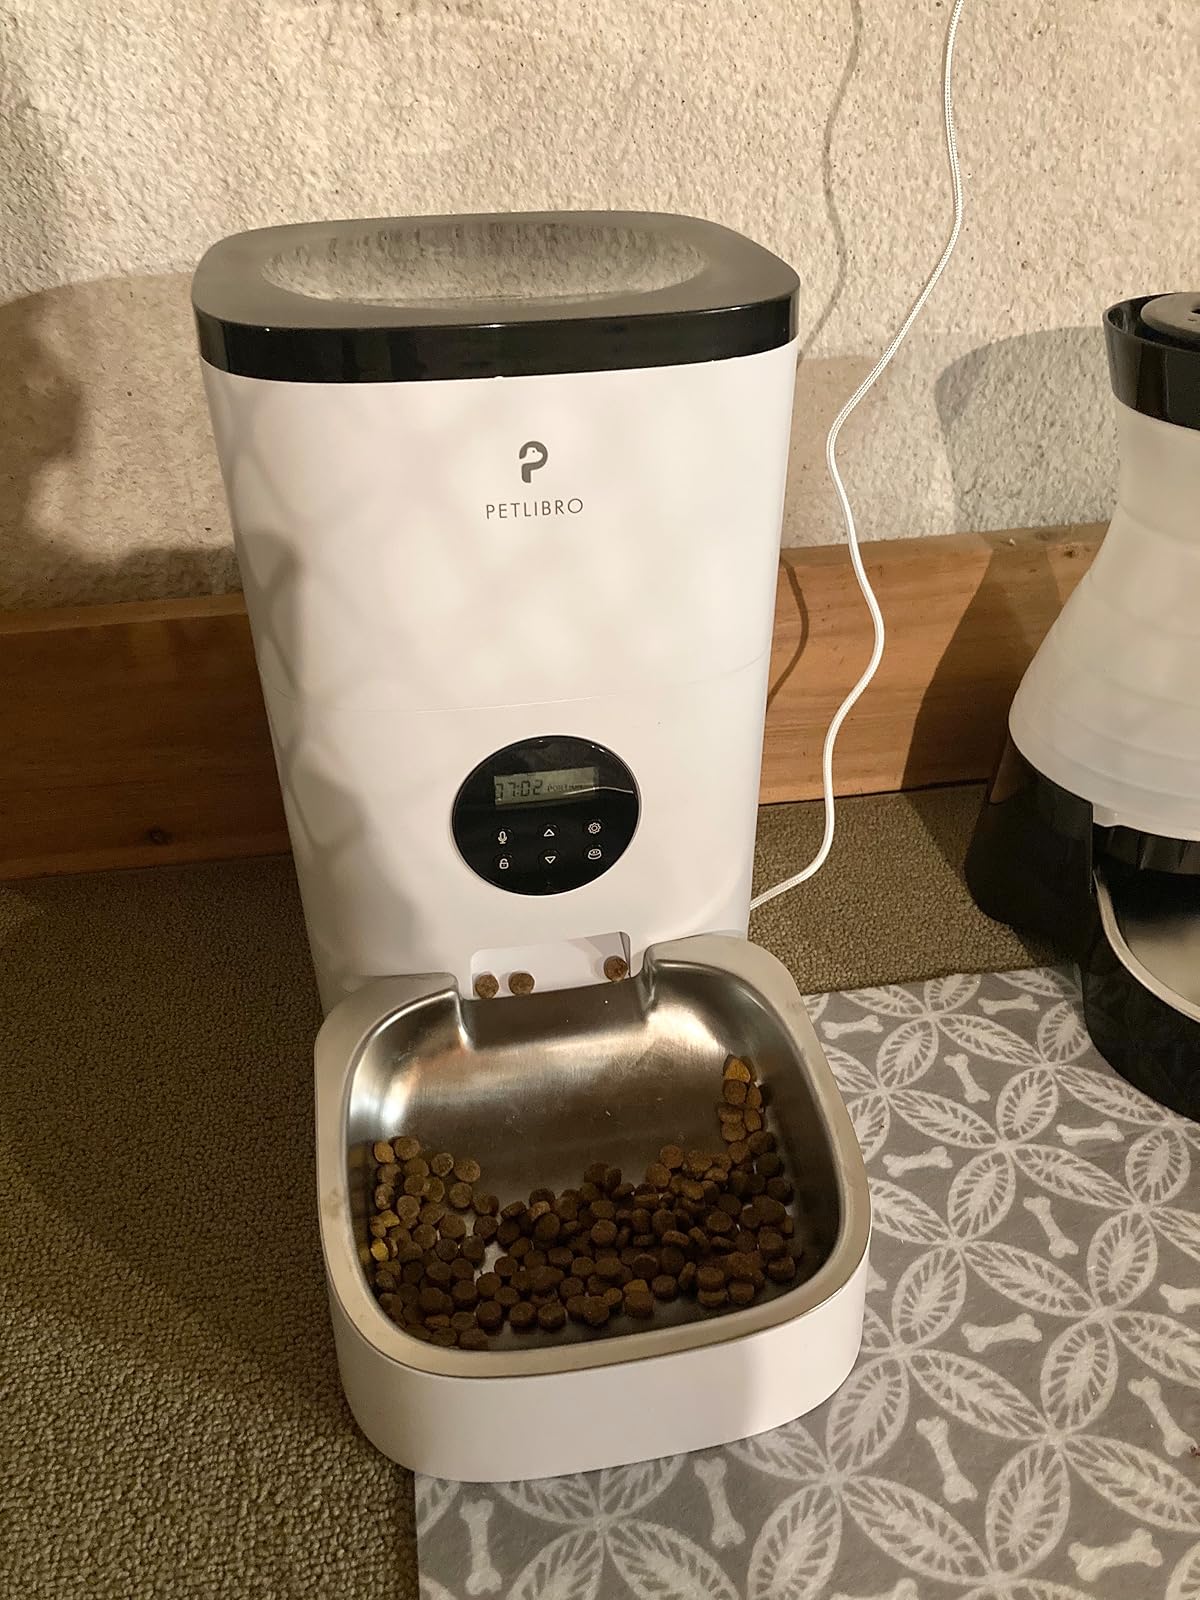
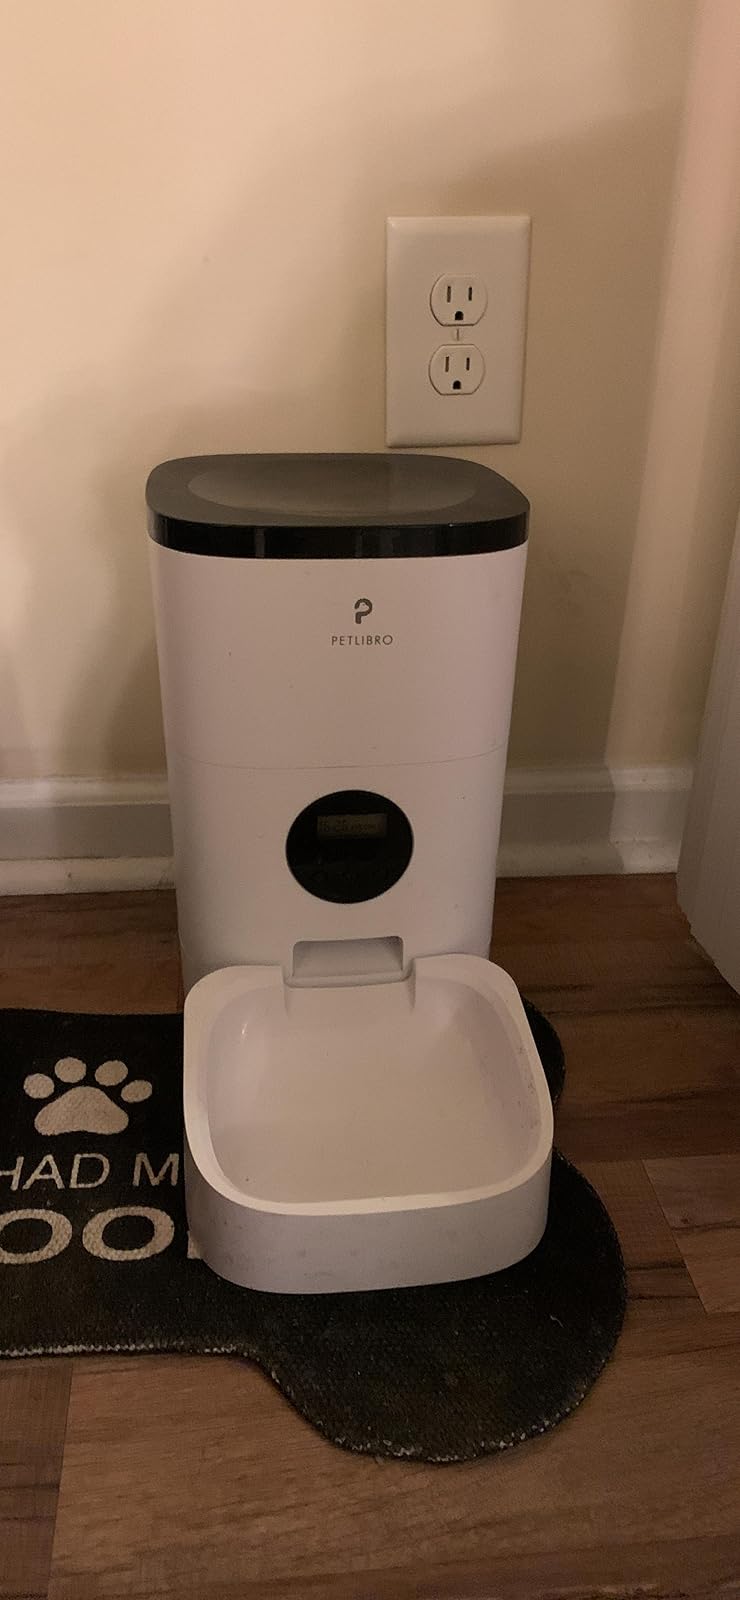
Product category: items_feeder
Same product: yes